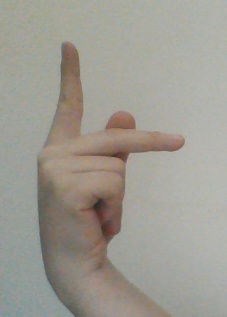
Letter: dha